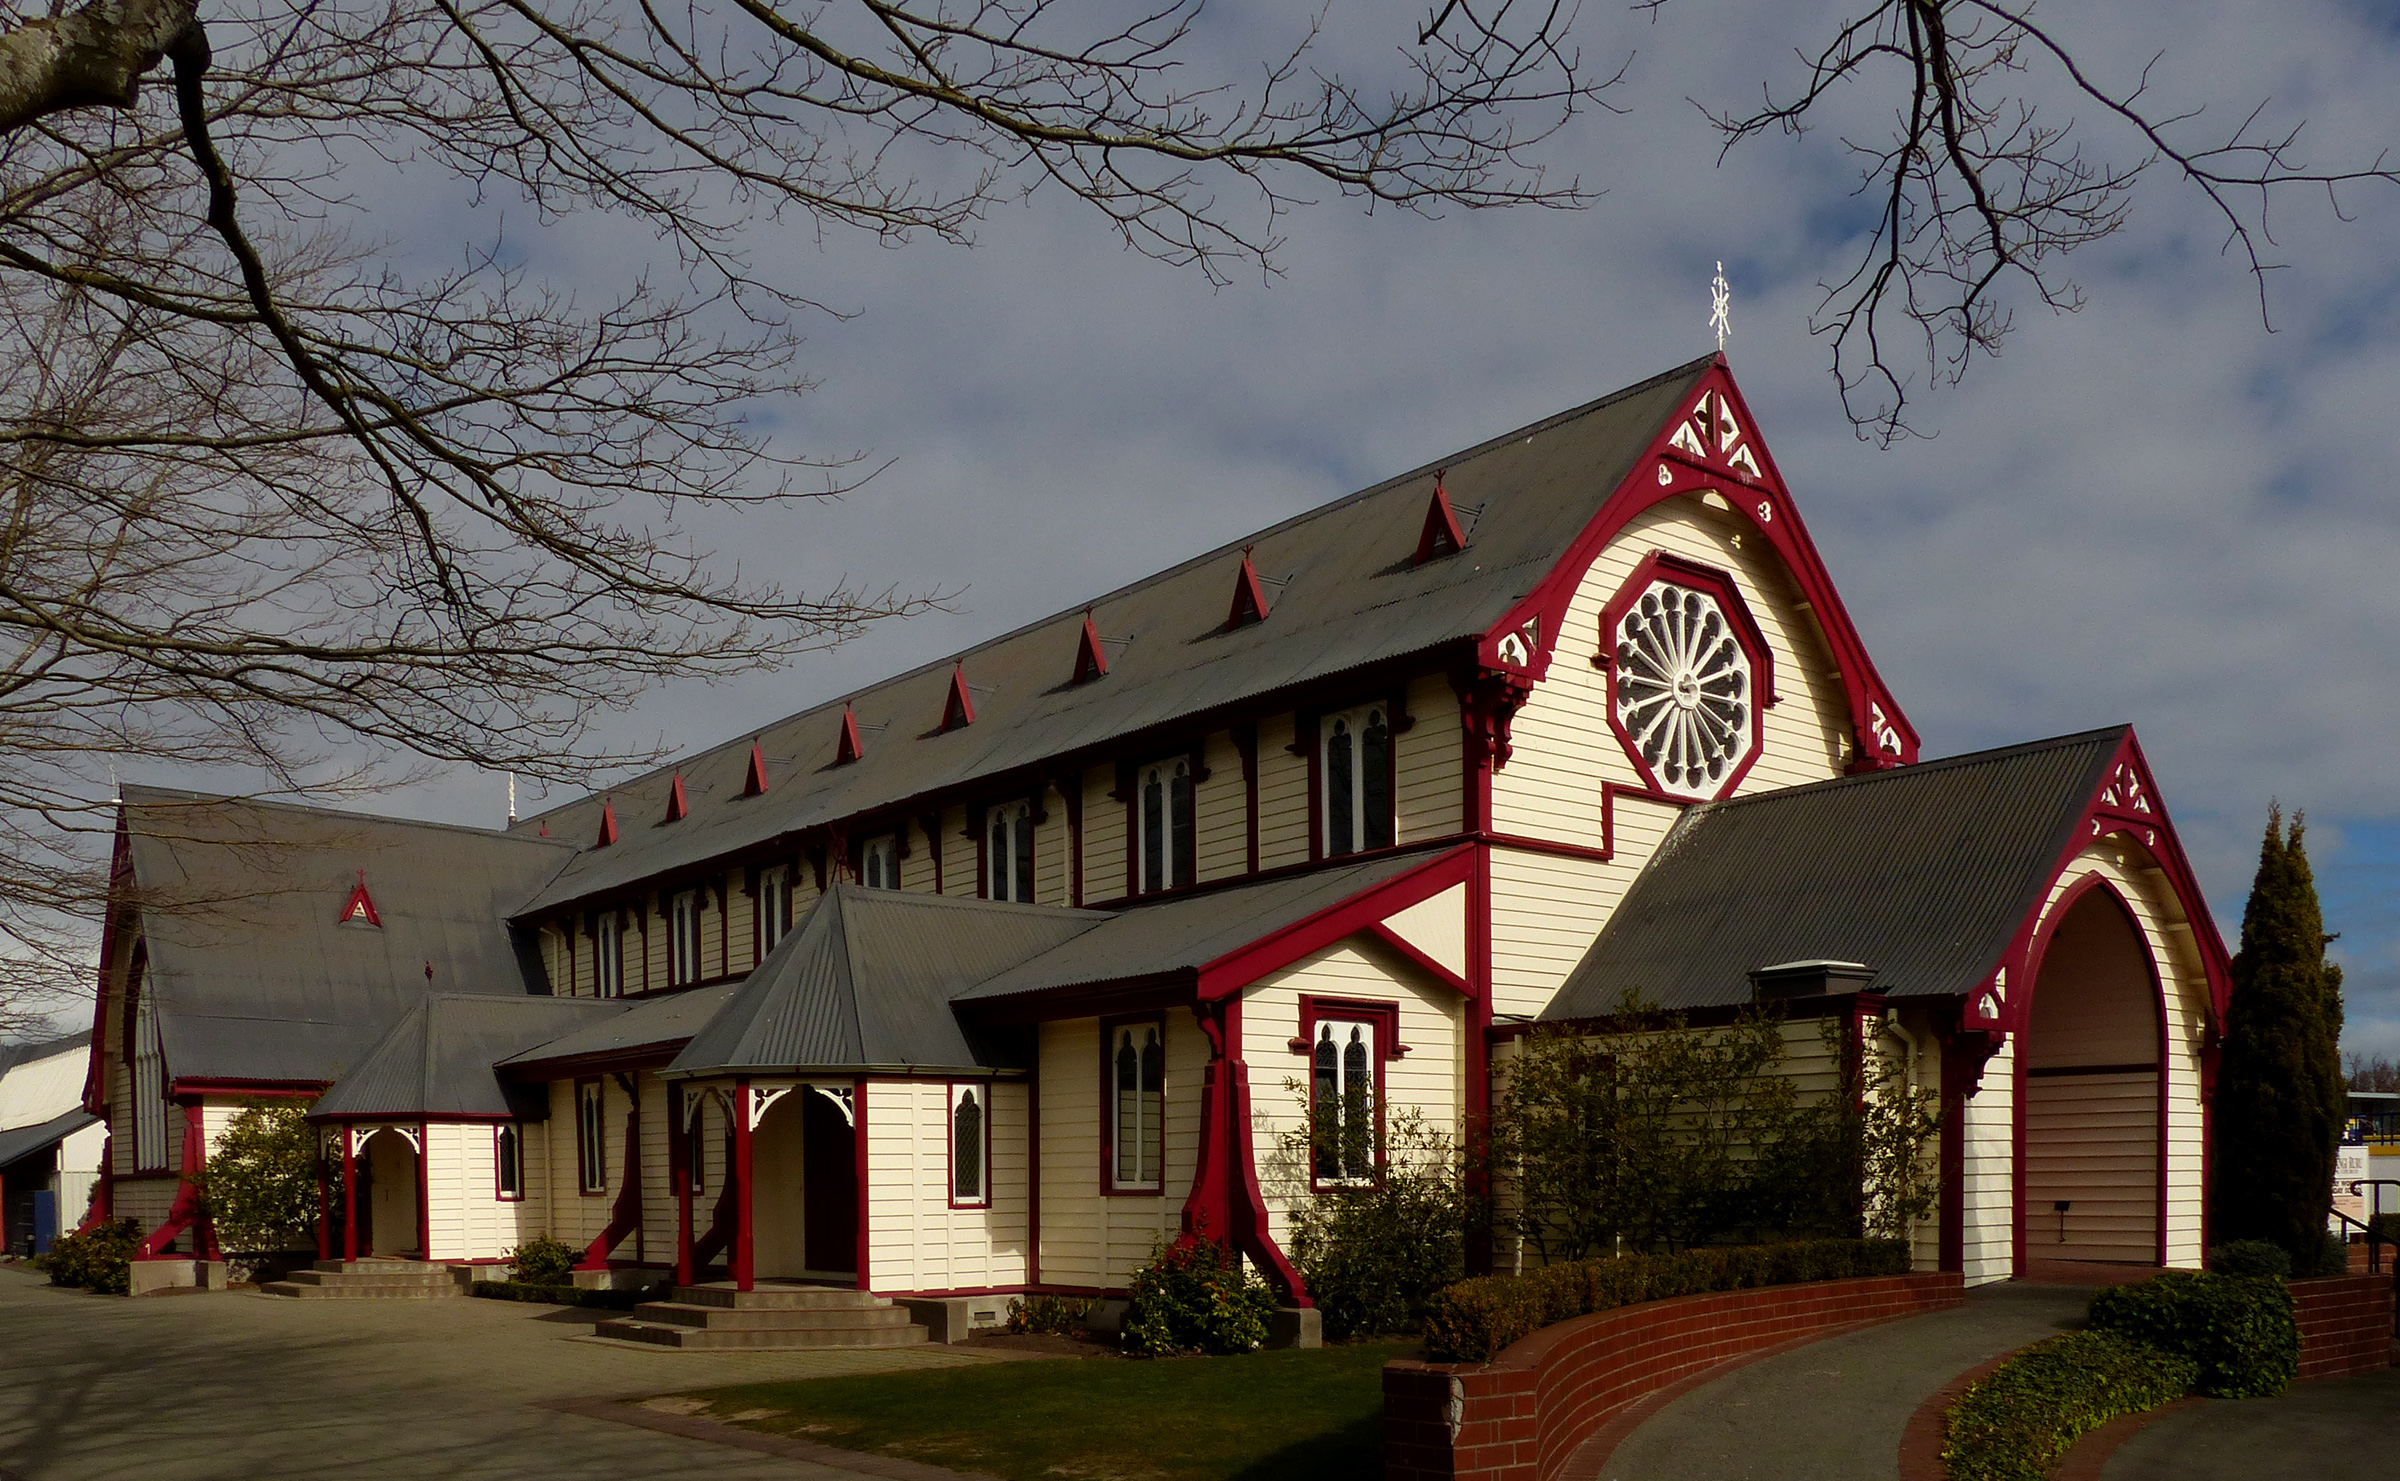
architecture, house, town, building, home, church, chapel, place of worship, estate, christchurch, holyplaces, placesofworship, religon, panasonicdmcfz200, standrewsatrangiruru